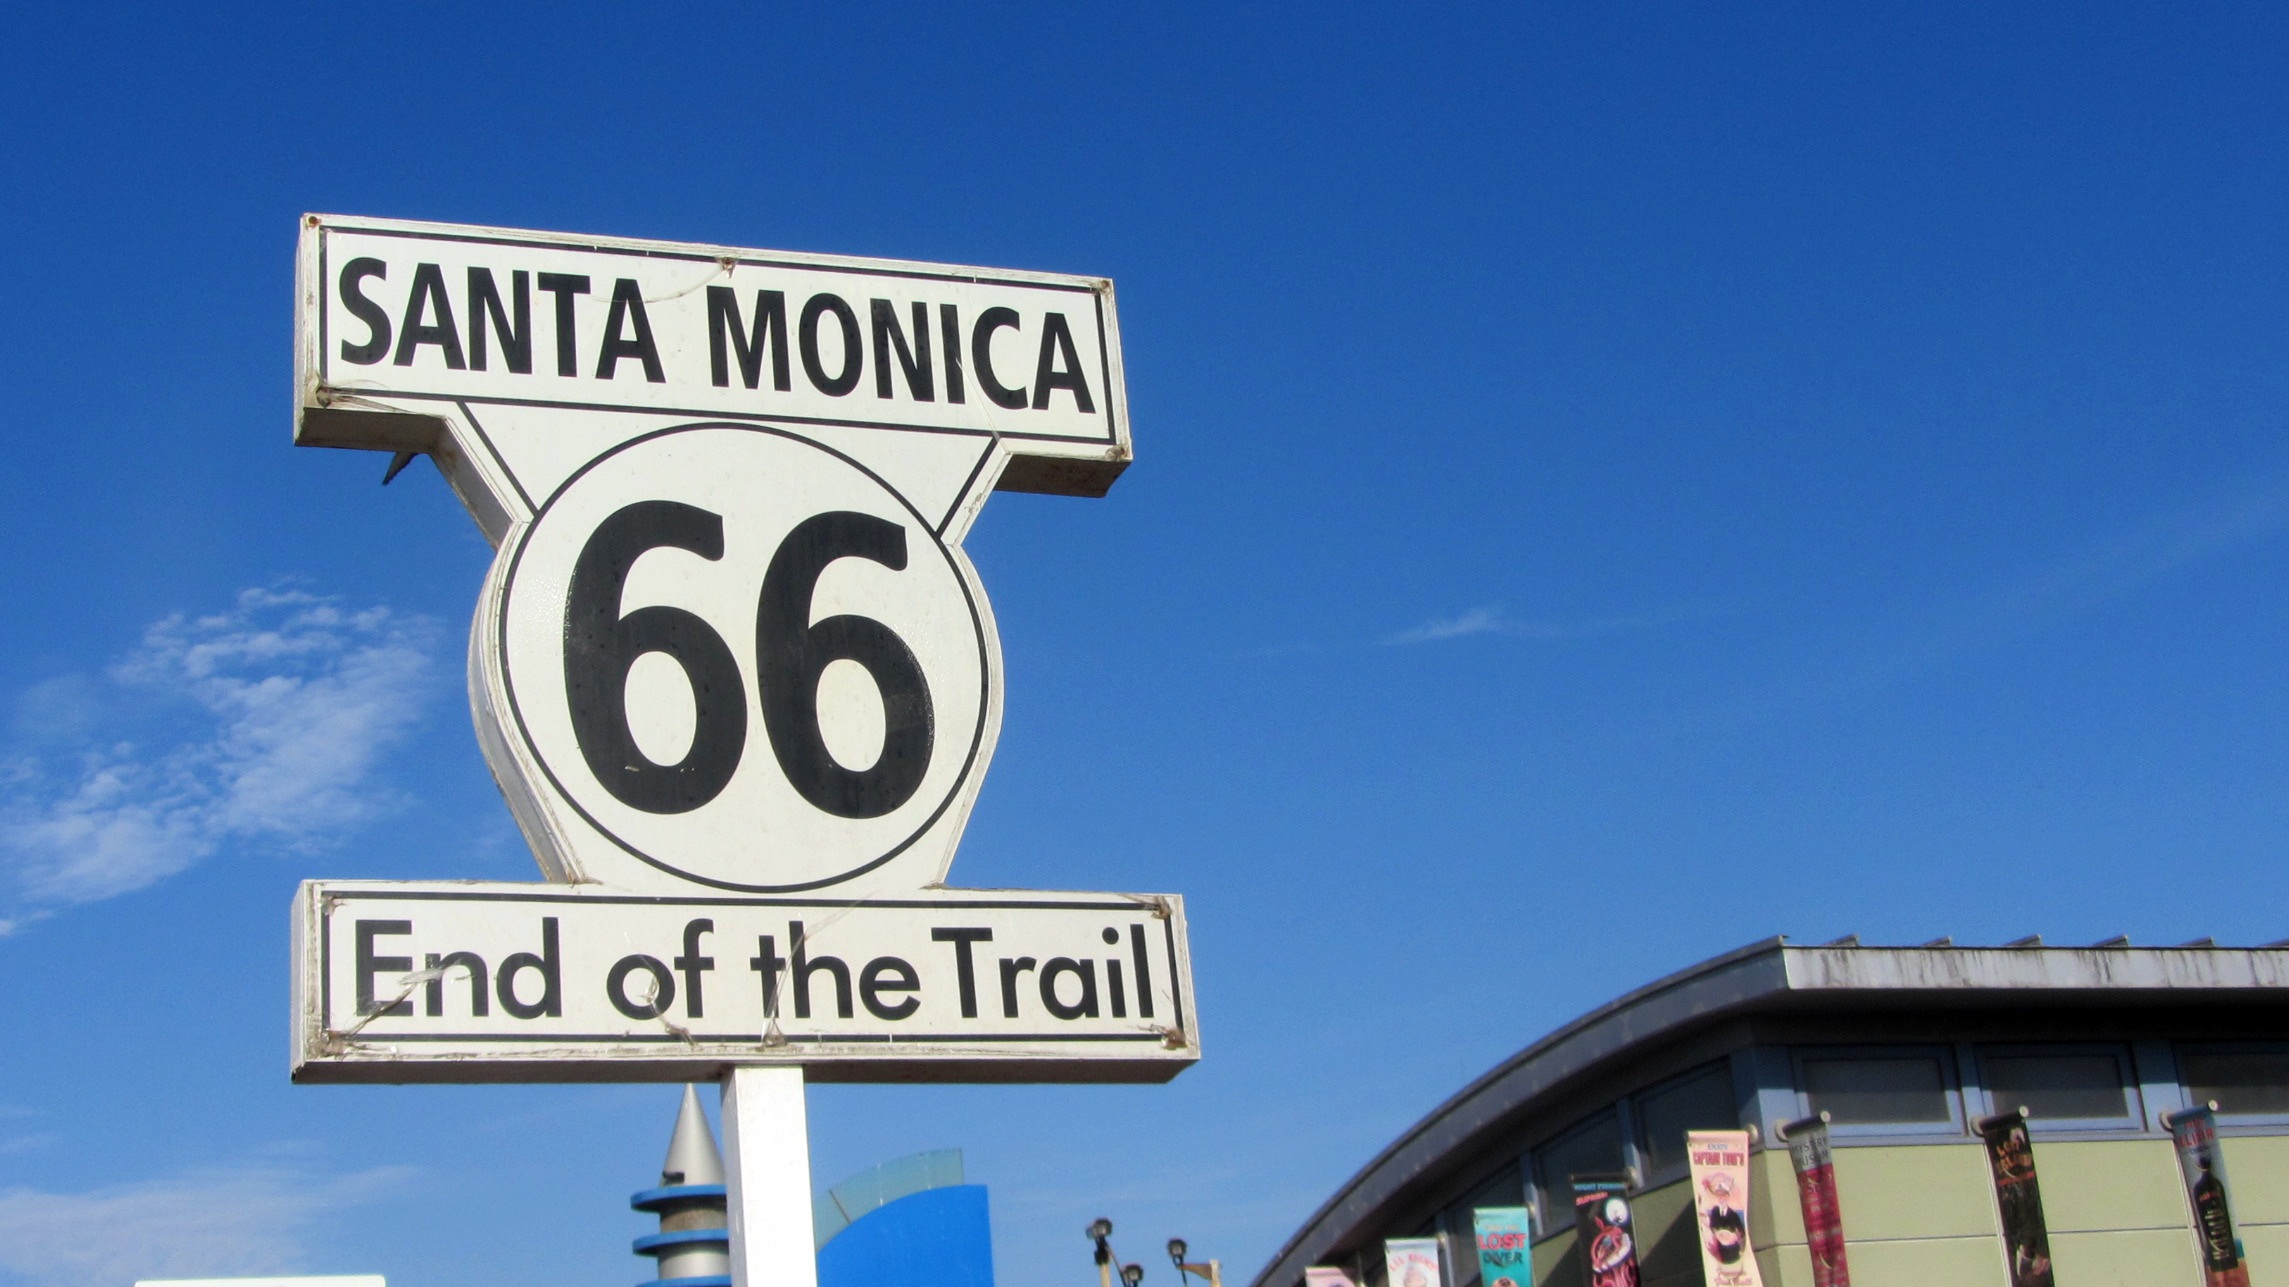
road, highway, advertising, transport, sign, signal, street sign, signage, lane, united states, poster, lead, santa monica, traffic sign, route 66